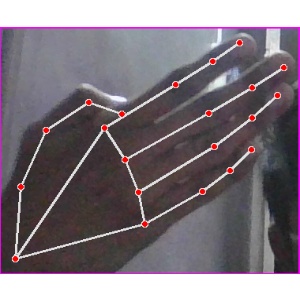
अक्षर: घ